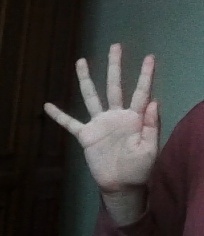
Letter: sheen